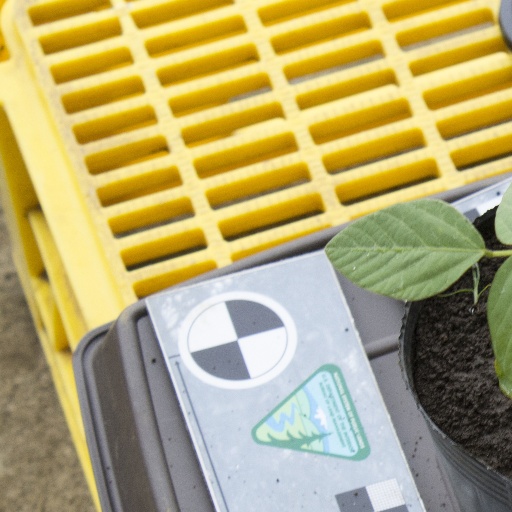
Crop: soybean